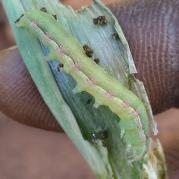
Crop: Onion
Condition: caterpillar-p